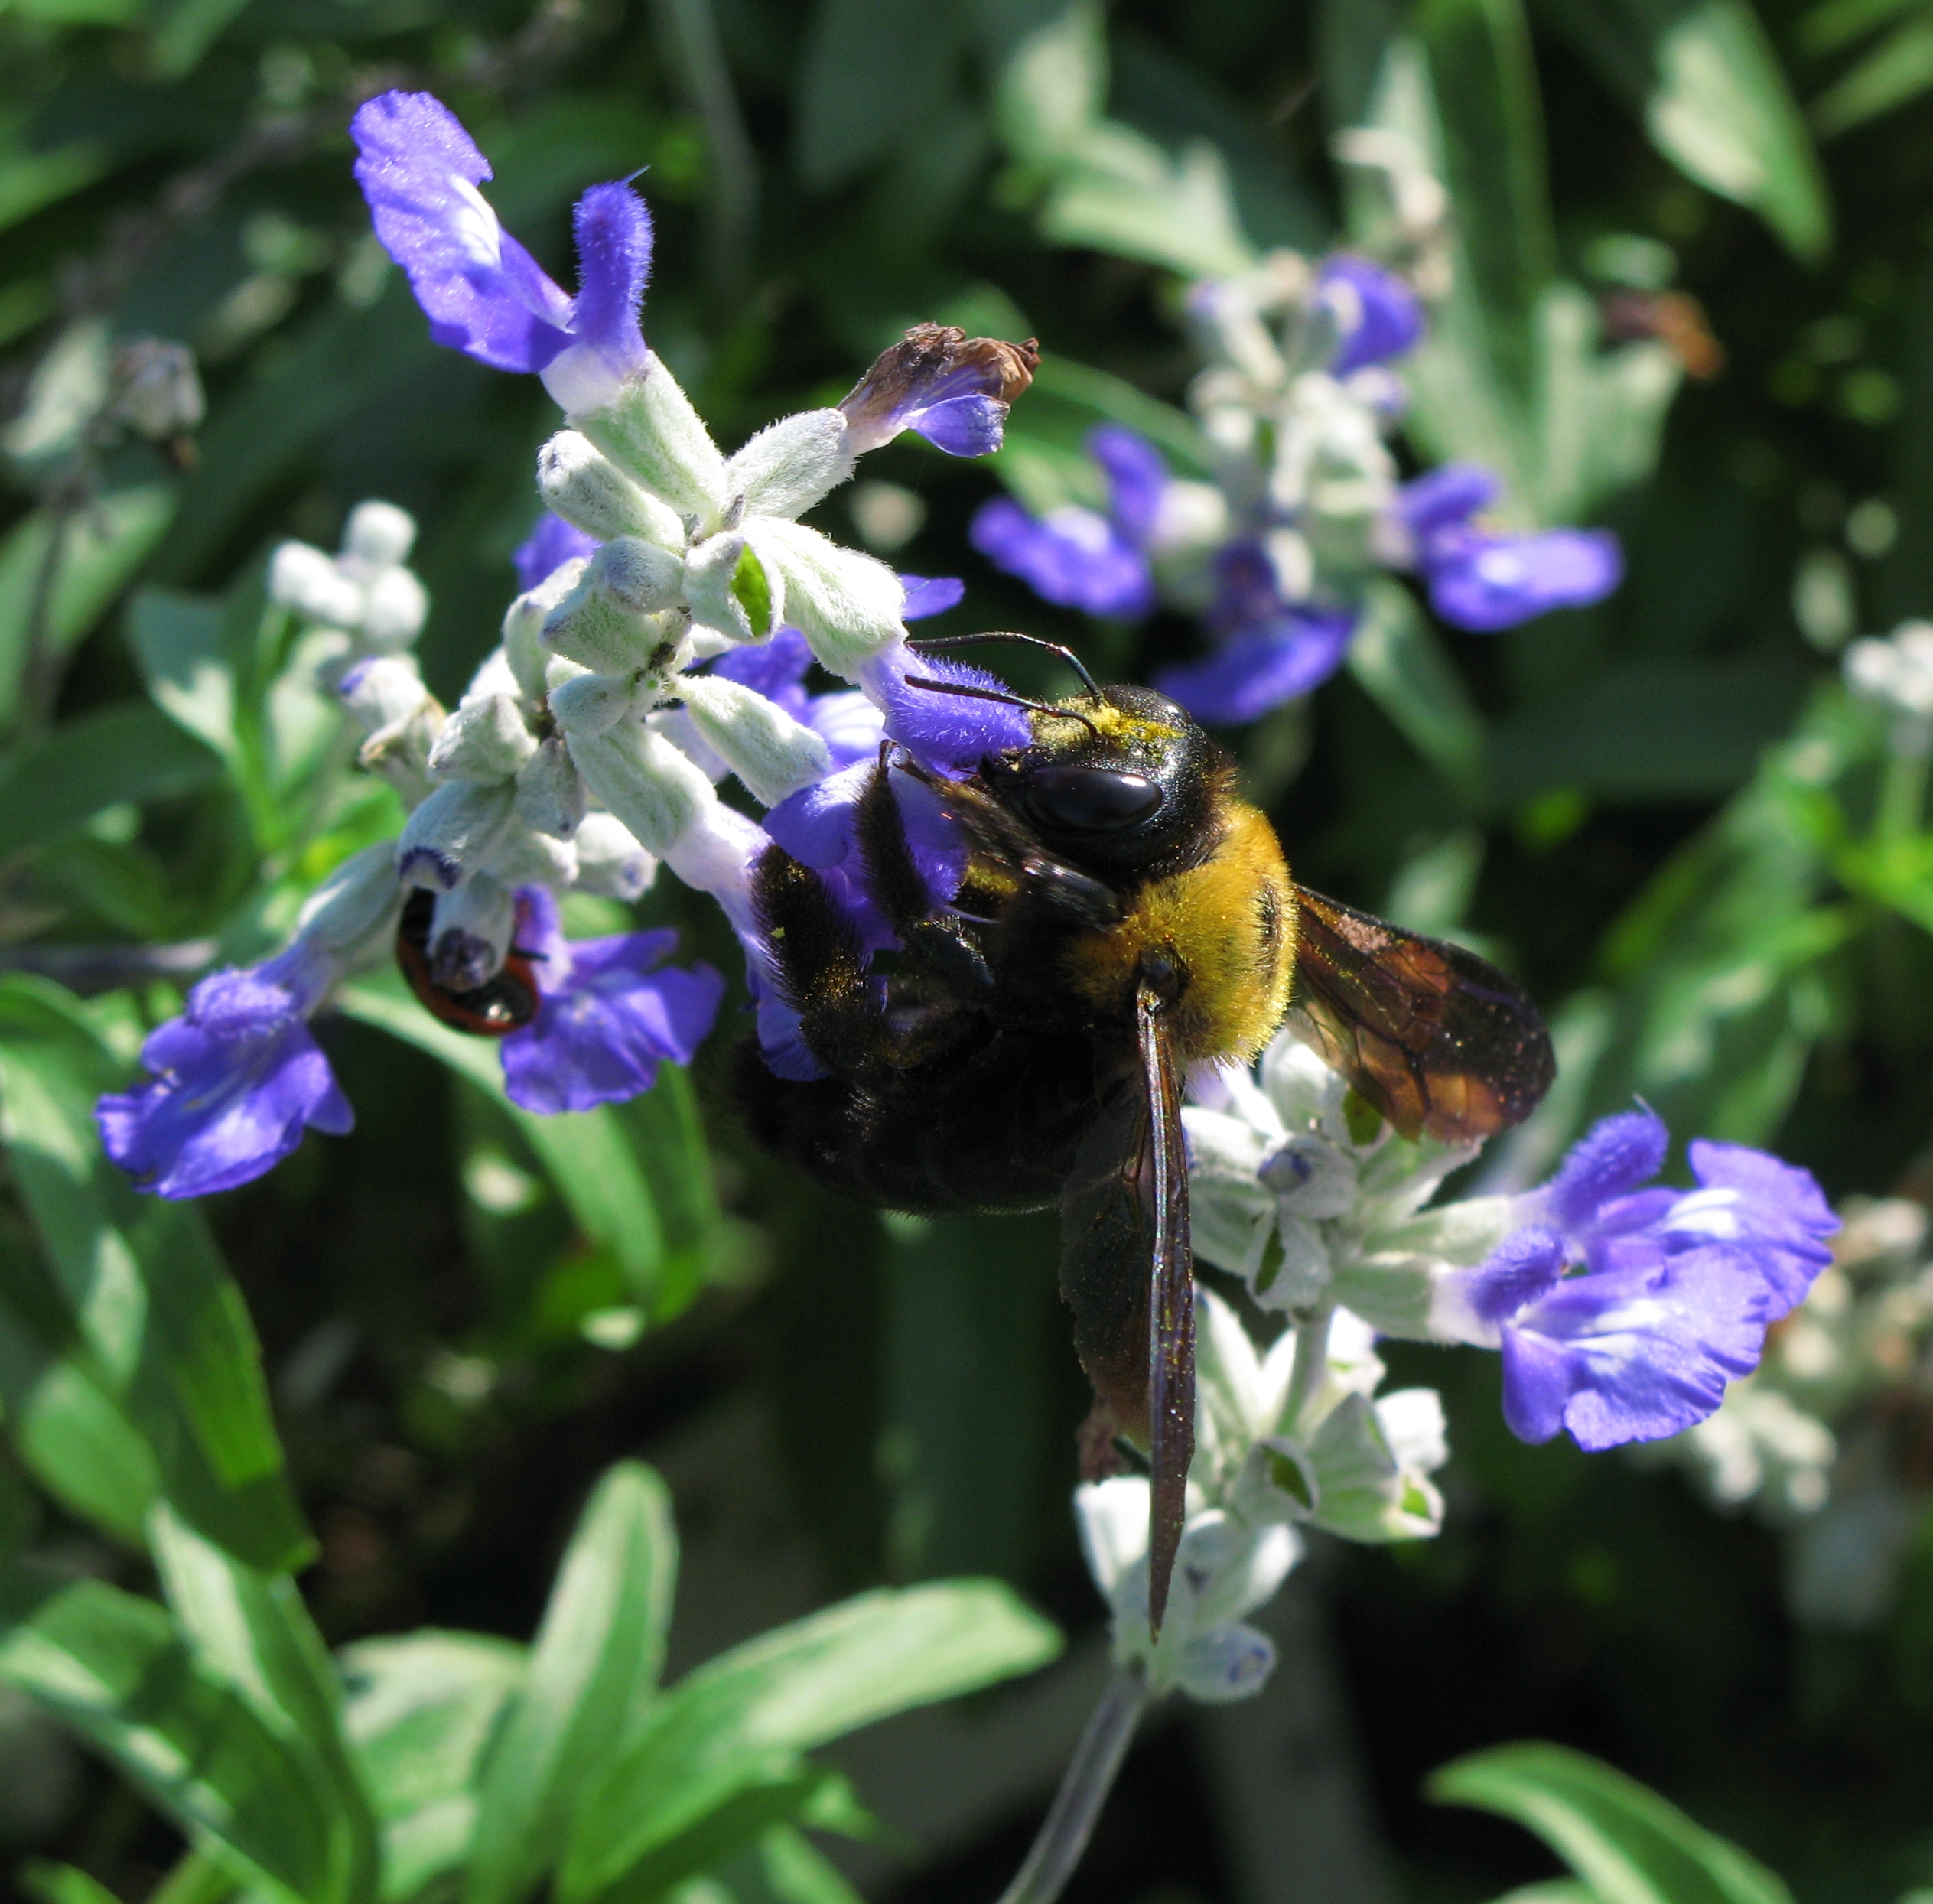
plant, flower, high, herb, insect, bug, botany, flora, lavender, fauna, invertebrate, wildflower, carpenter, cool image, japanese, bee, xylocopa, hires, bumblebee, nectar, hi, res, g7, appendiculata, circumvolans, macro photography, flowering plant, honey bee, dayflower, land plant, membrane winged insect, dayflower family, english lavender